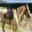
Label: horse